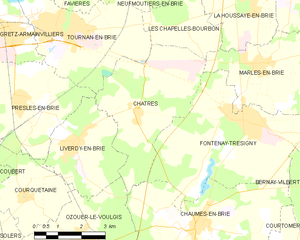
Carte des communes françaises Châtres